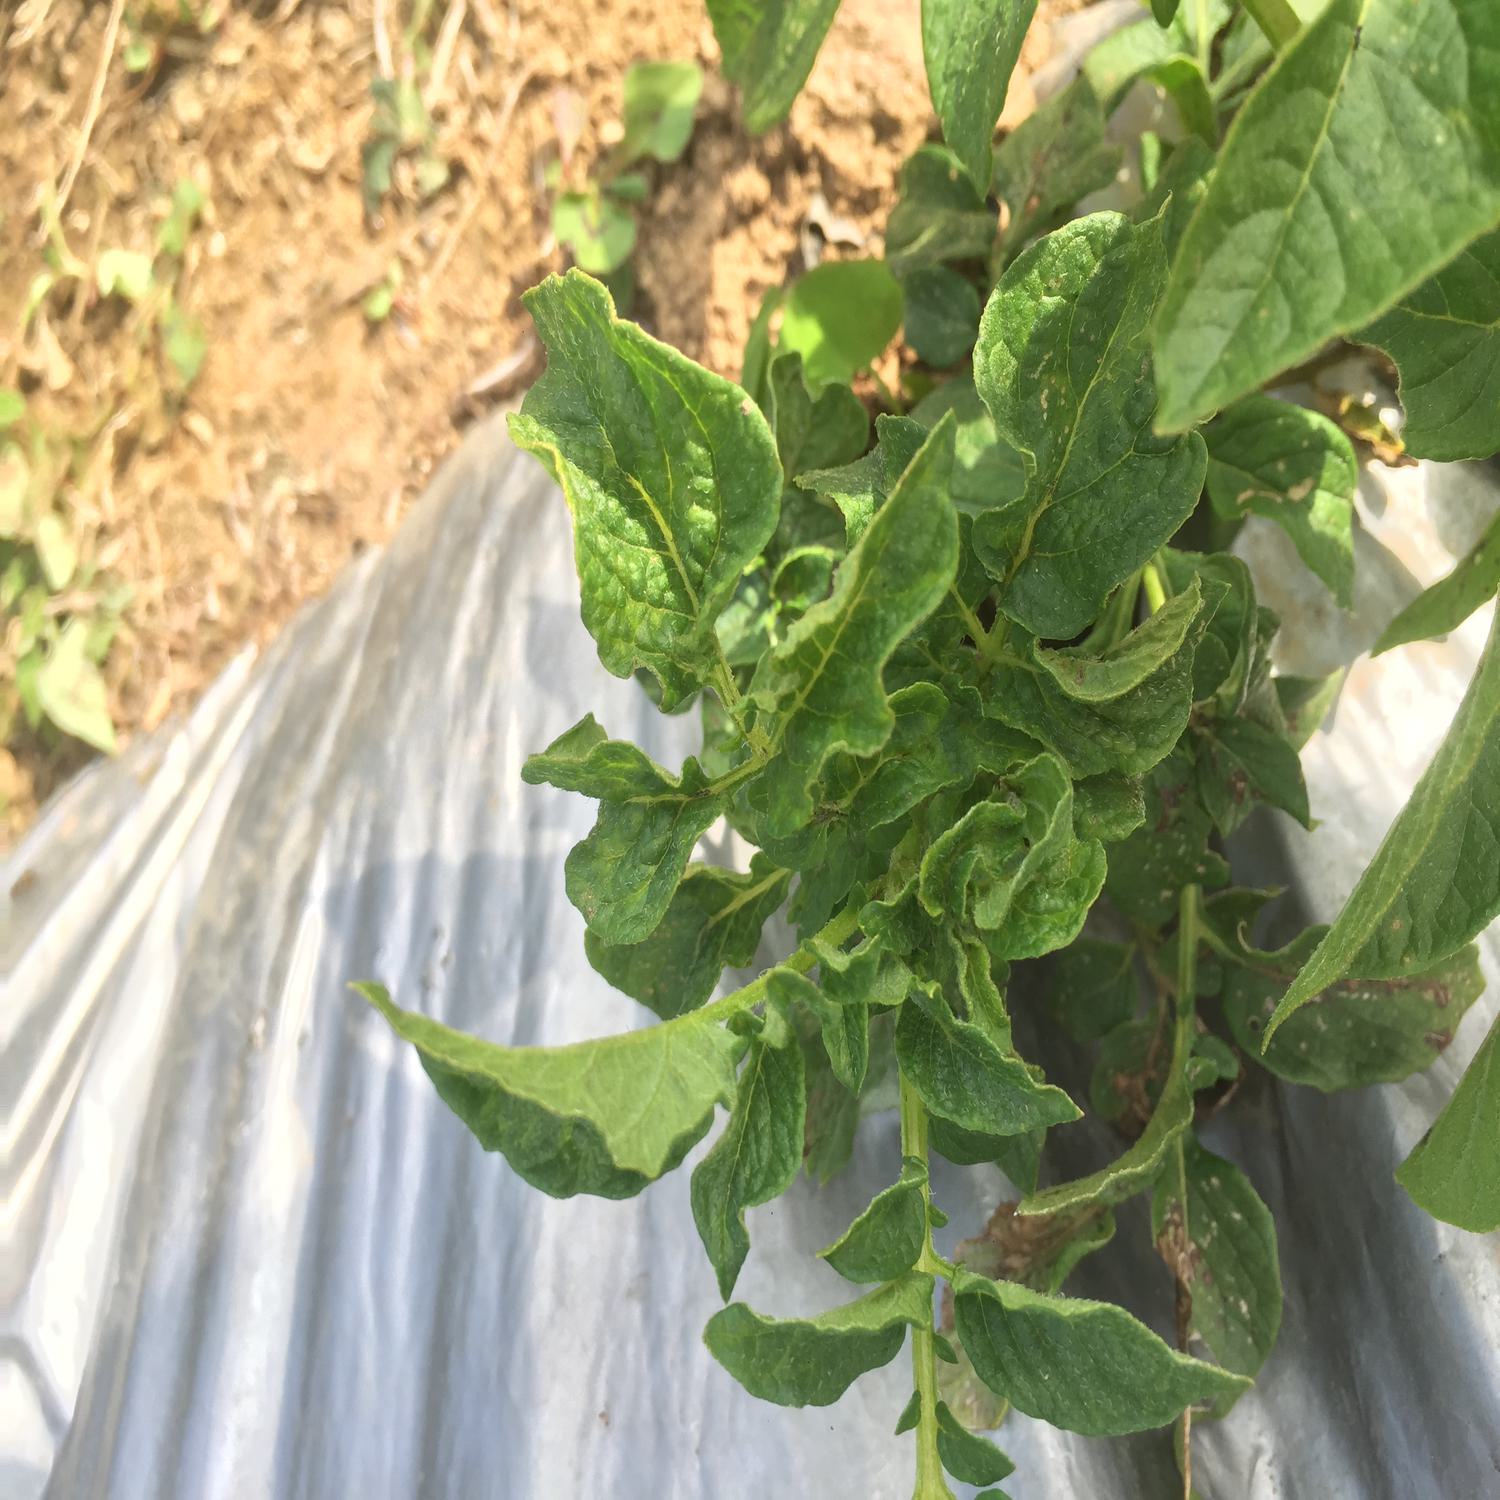
Etiqueta: Virus